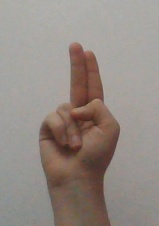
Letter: taa